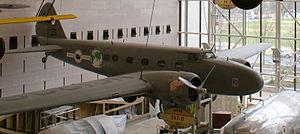
Le Boeing Modèle 247 fut un des premiers avions de transport à intégrer pleinement des avancées technologiques comme la construction tout métal, une structure semi-monocoque, une aile en porte-à-faux et un train d'atterrissage rétractable. L’avion comportait bien d’autres innovations, telles que l’emploi de gouvernes compensées, un pilote automatique et un système de dégivrage par boudins gonflables sur les ailes et l'empennage.
Le National Air and Space Museum de la Smithsonian Institution à Washington, aux États-Unis, possède la plus grande collection d'avions et de véhicules spatiaux du monde. C'est également un centre de recherches sur l'histoire, les sciences et techniques de l'aviation et du vol spatial, ainsi qu'en sciences planétaires.